Military art

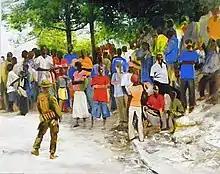
Rice distribution at Carrefour in Haiti after the earthquake in 2010. Oil sketch by Sgt. Kristopher Battles, USMC

Rulers have been shown in specifically military dress since ancient times; the difference is especially easy to see in Ancient Roman sculpture, where generals and increasingly often emperors are depicted with armour and the short military tunic. Medieval tomb effigies more often than not depict knights, nobles and kings in armour, whether or not they saw active service. In the Early Modern period, when senior commanders tended to wear their normal riding dress even on the battlefield, the distinction between a military portrait and a normal one is mostly conveyed by the background, or by a breastplate or the buff leather jerkin worn underneath armour, but once even generals began to wear military uniform, in the mid-18th century, it becomes clear again, although initially officer's uniforms were close to smart civilian costume.